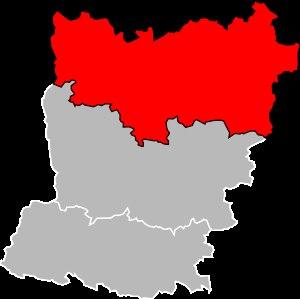
L'arrondissement de Mayenne est un arrondissement français situé dans le département de la Mayenne et la région Pays de la Loire.